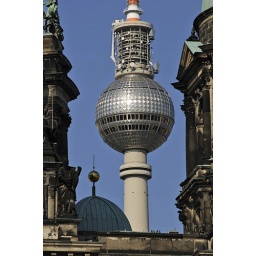
The television tower of Berlin located in Berlin (Germany). Der Fernsehturm im Zentrum von Berlin am Alexanderplatz.